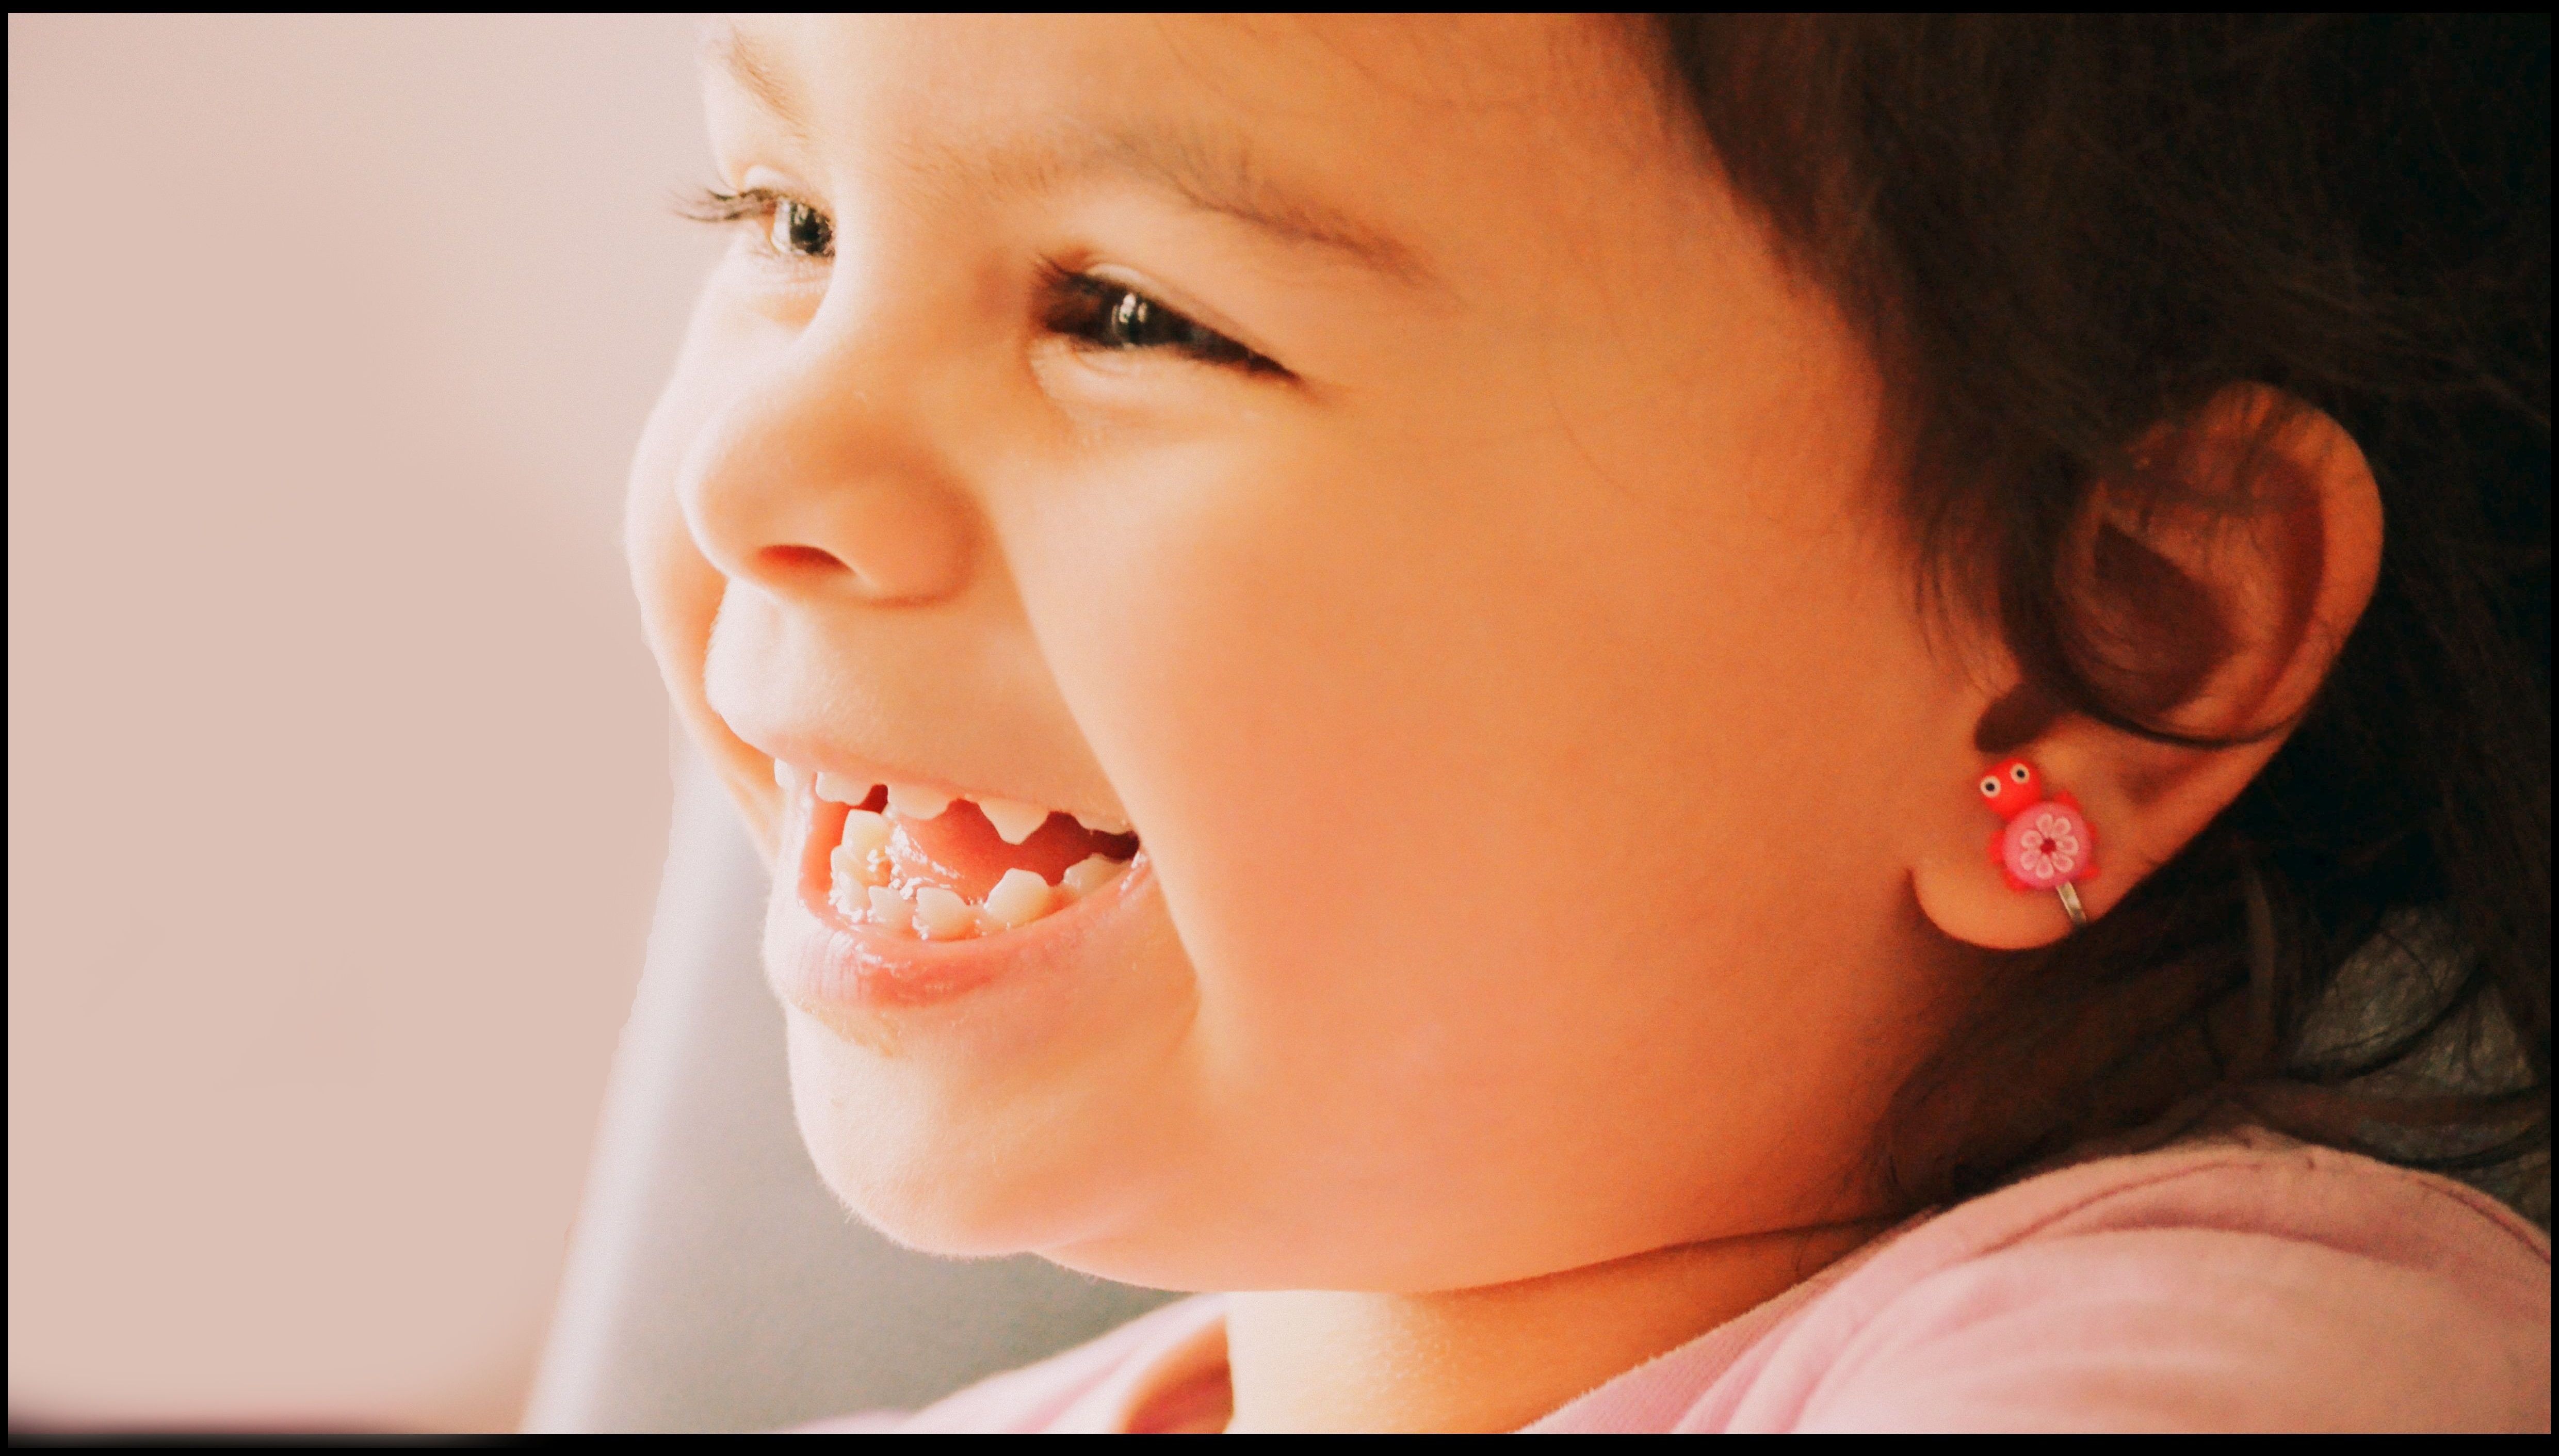
person, girl, photography, portrait, young, child, ear, facial expression, lip, smile, laugh, mouth, close up, human body, face, eating, nose, cheek, happy, infant, toddler, eye, head, skin, joy, organ, laughter, tooth, sweetness, emotion, small child, sense, portrait photography